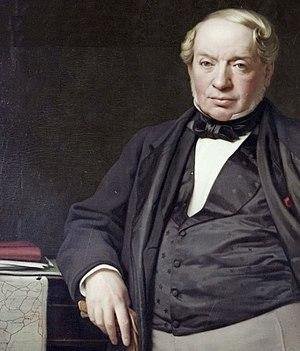
James Mayer de Rothschild (1792-1868)
La famille Rothschild est une famille d'origine juive allemande aux nationalités multiples.